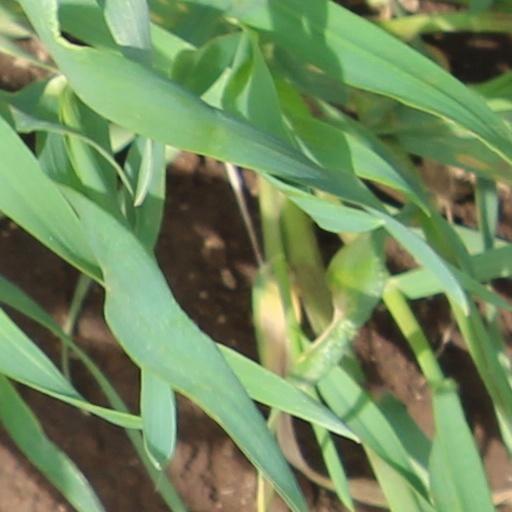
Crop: wheat